British comics

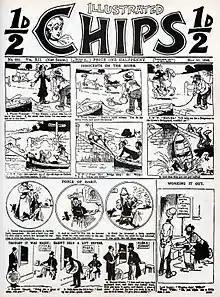
Cover of "Illustrated Chips" in 1896 featuring the first appearance of the long-running comic strip of the tramps Weary Willie and Tired Tim.

Comic strips—stories told primarily in strip cartoon form, rather than as a written narrative with illustrations—emerged only slowly. Scottish-born newspaper proprietor James Henderson began publishing "Funny Folks" in 1874. Writer Denis Gifford considered "Funny Folks" to be the first British comic, though at first it tackled topical and political subjects along the same lines as "Punch". The magazine was heavily illustrated, with cartoons by John Proctor, known as Puck, among others, and benefitted from innovations in the use of cheap paper and photographic printing. "Ally Sloper's Half Holiday" (1884) is regarded as the first comic strip magazine to feature a recurring character (Ally Sloper). This strip cost one penny and was designed for adults. Ally, the recurring character, was a working-class fellow who got up to various forms of mischief and often suffered for it.